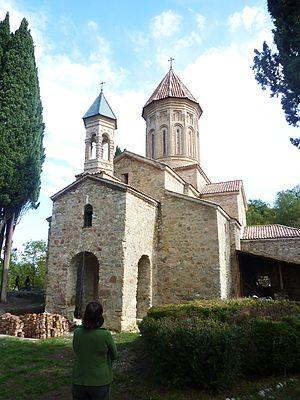
L'église du monastère d'Ikalto
L'académie ou monastère d'Ikalto, situé près de Telavi en Kakhétie, fut, au Moyen Âge, l'une des deux plus importantes académies de Géorgie.